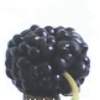
Label: Mulberry 1